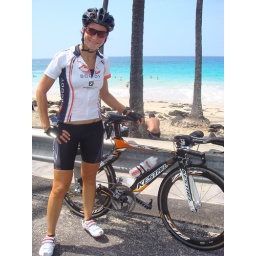
After a cruzy spin we had time to take a pic in front of white sands beach - Kona